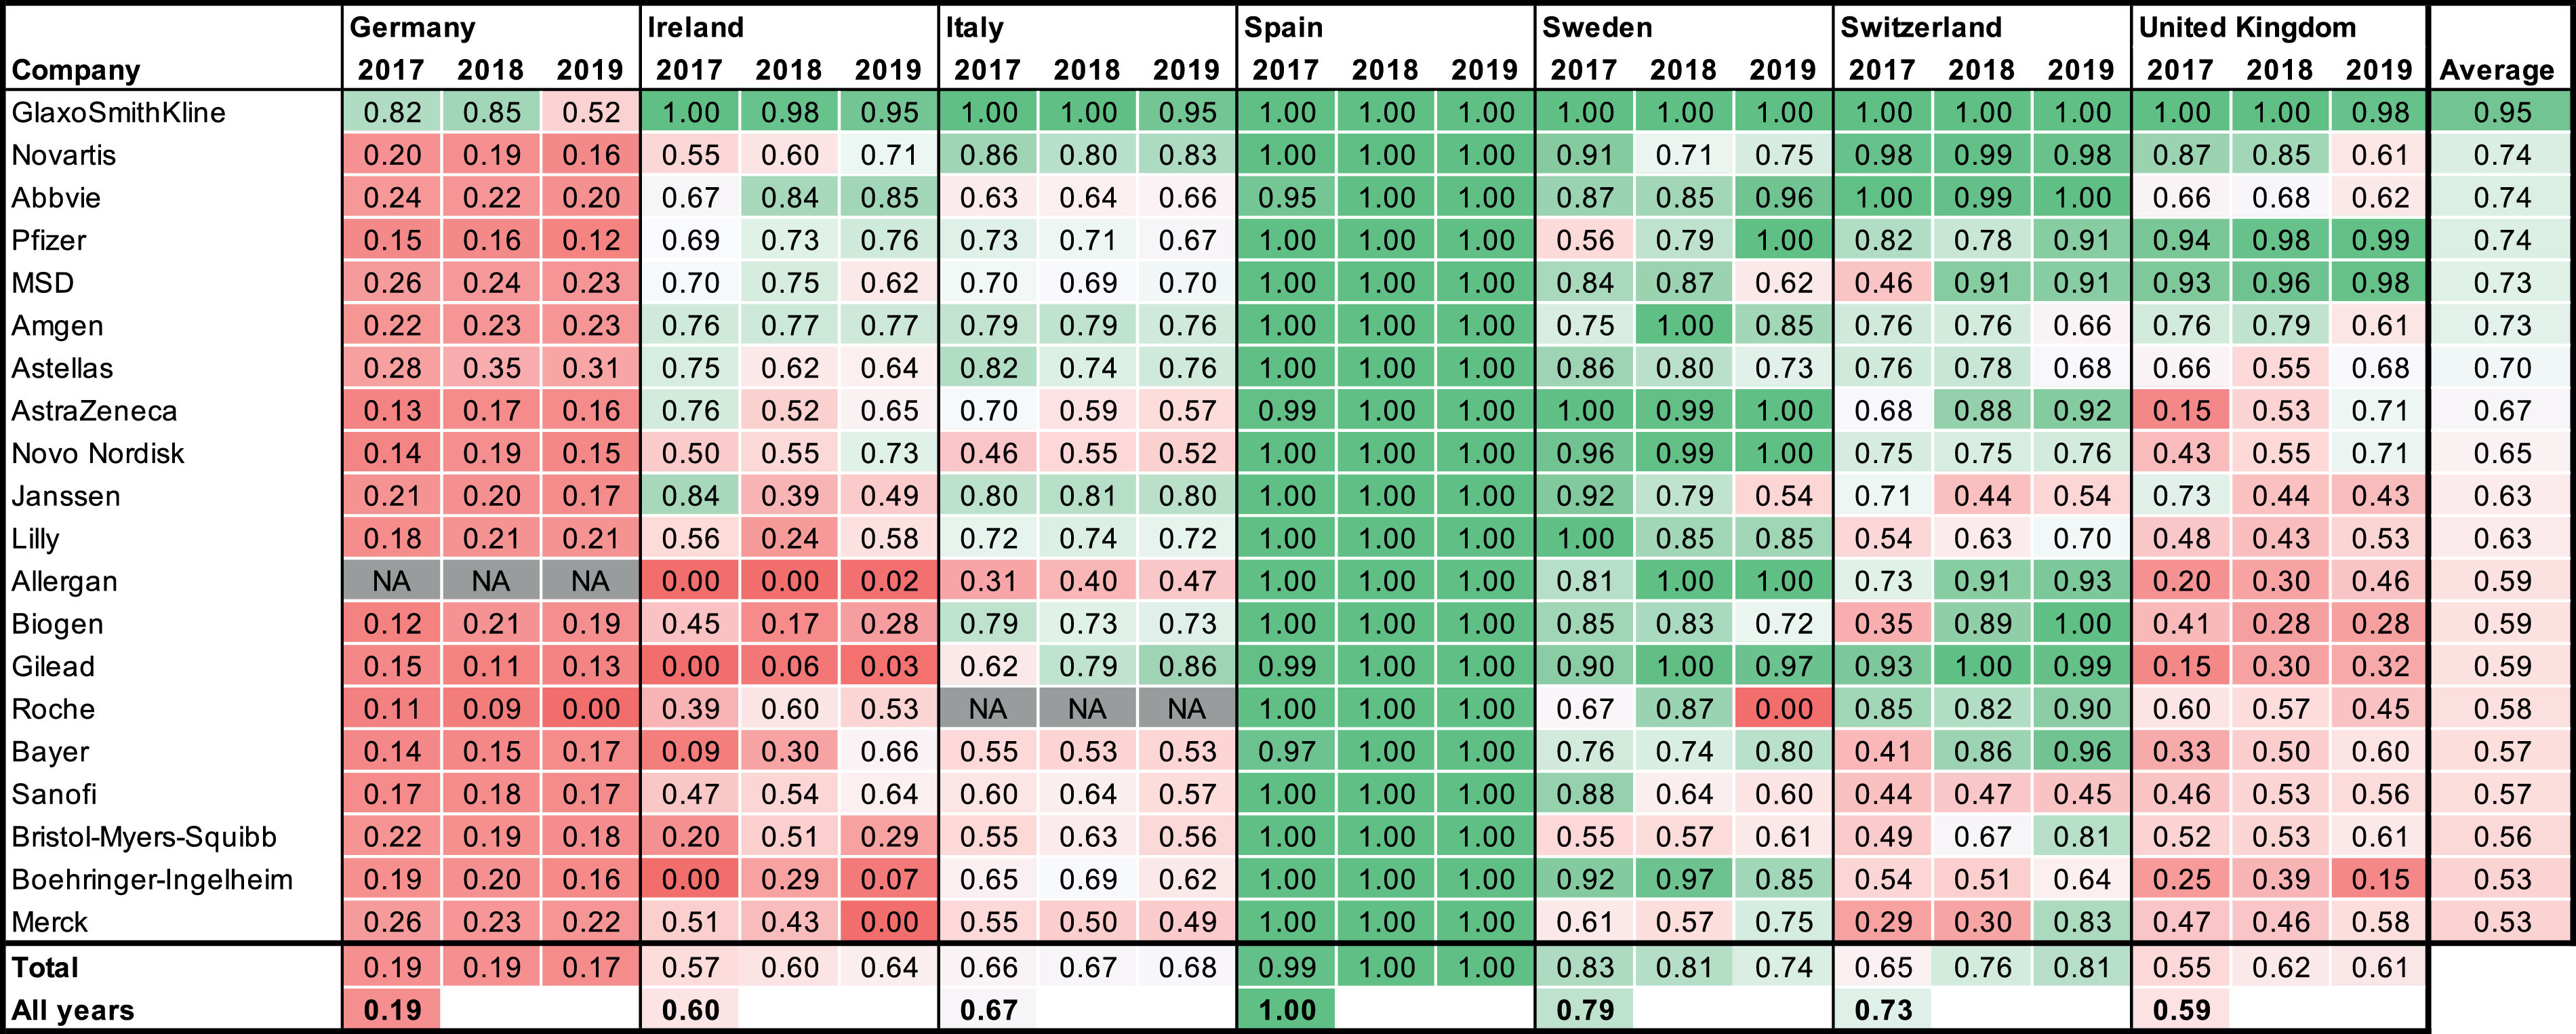
"Heat map of individualized disclosure rates of 20 large pharmaceutical companies in Germany, Ireland, Italy, Spain, Sweden, Switzerland and the United Kingdom. Rates are presented as decimals (1.0 = 100%). Companies are listed based on average individualized disclosure rates. NA
Specialty: pharma-process
Image credit: Authors of the study: Shai Mulinari, Luc Martinon, Pierre-Alain Jachiet, Piotr Ozieranski